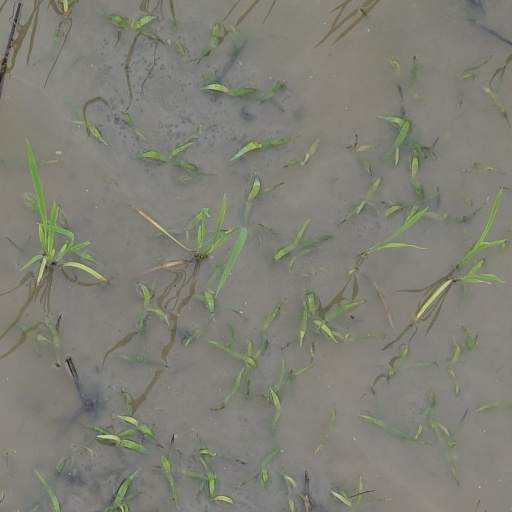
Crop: rice